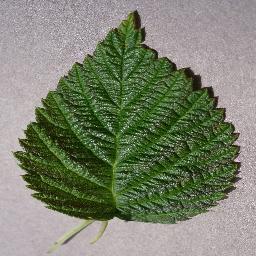
Label: Raspberry___healthy